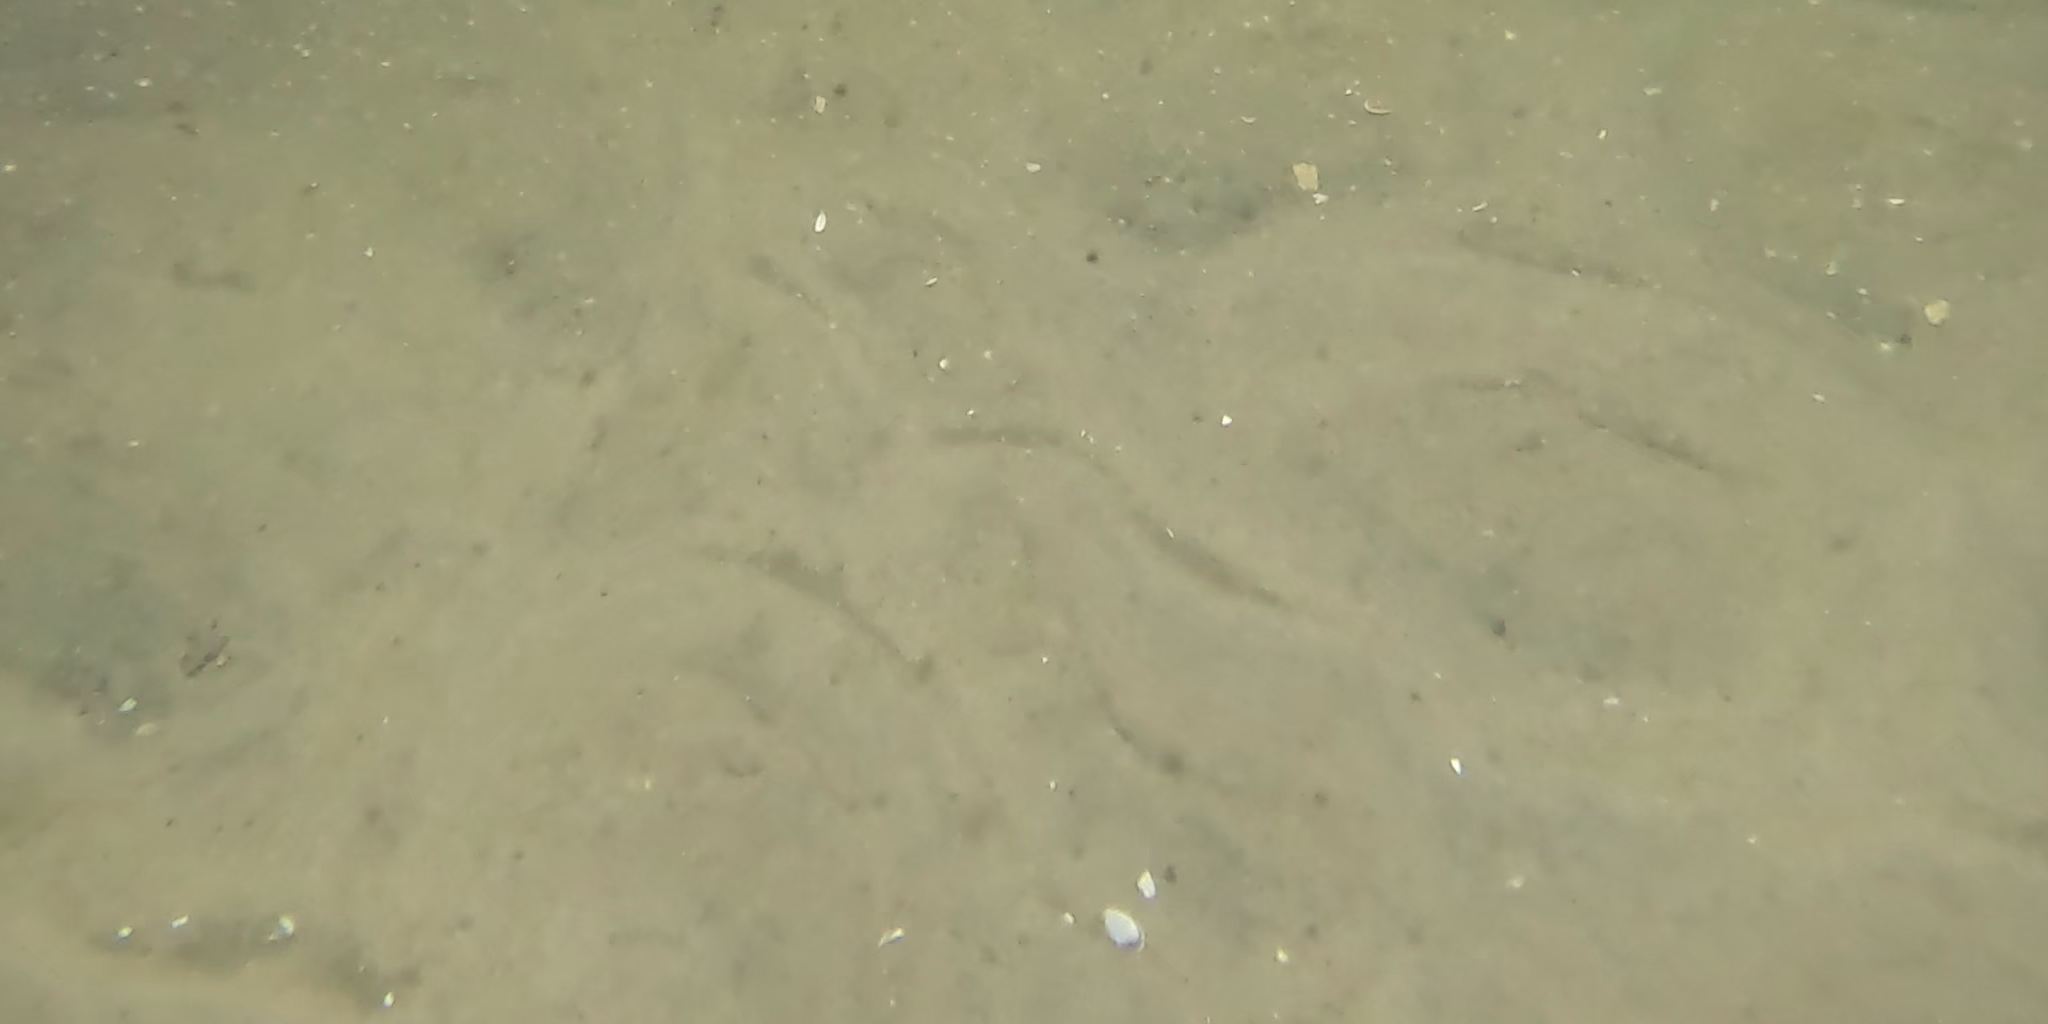
Seabed habitat: sand